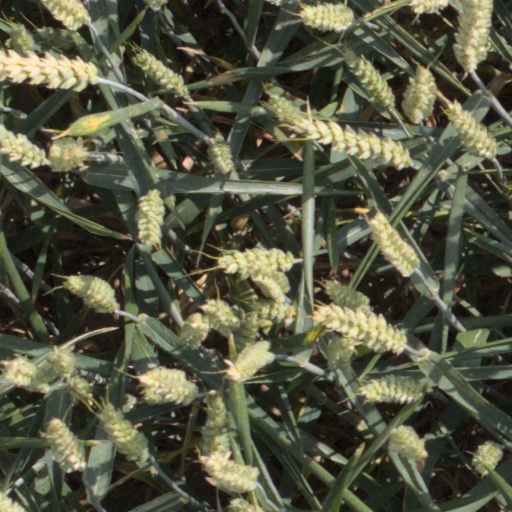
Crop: wheat